Baron Carrington

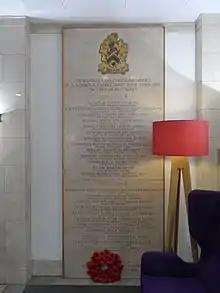
Memorial to members of the Smith banking family killed in action during the World Wars, including Viscount Wendover (Albert Wynn-Carington, 1895–1915)

Baron Carrington is a title that has been created three times, once in the Peerage of England, once in the Peerage of Ireland and once in the Peerage of Great Britain.